Renaissance

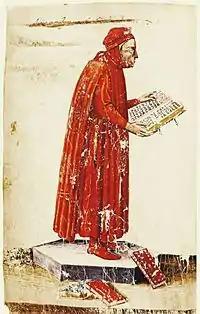
Coluccio Salutati

In stark contrast to the High Middle Ages, when Latin scholars focused almost entirely on studying Greek and Arabic works of natural science, philosophy and mathematics, Renaissance scholars were most interested in recovering and studying Latin and Greek literary, historical, and oratorical texts. Broadly speaking, this began in the 14th century with a Latin phase, when Renaissance scholars such as Petrarch, Coluccio Salutati (1331–1406), Niccolò de' Niccoli (1364–1437), and Poggio Bracciolini (1380–1459) scoured the libraries of Europe in search of works by such Latin authors as Cicero, Lucretius, Livy, and Seneca. By the early 15th century, the bulk of the surviving such Latin literature had been recovered; the Greek phase of Renaissance humanism was under way, as Western European scholars turned to recovering ancient Greek literary, historical, oratorical and theological texts.